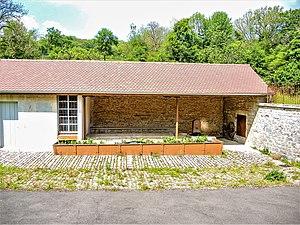
Fontaine-lavoir couverte